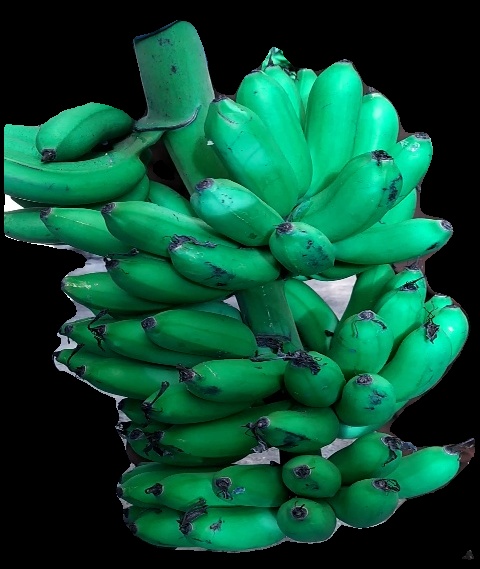
Variety: rasbale
Grade: grade1